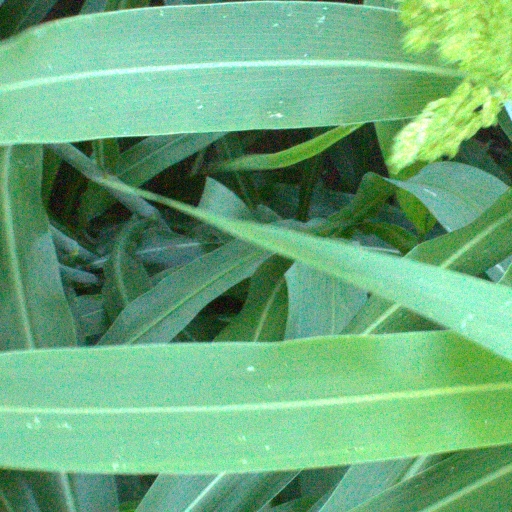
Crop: sorghum